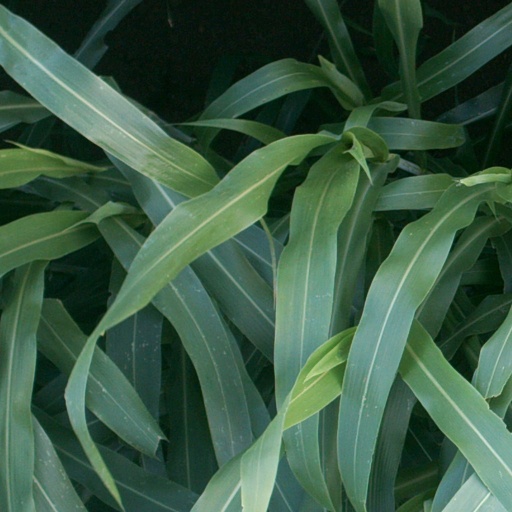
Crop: sorghum